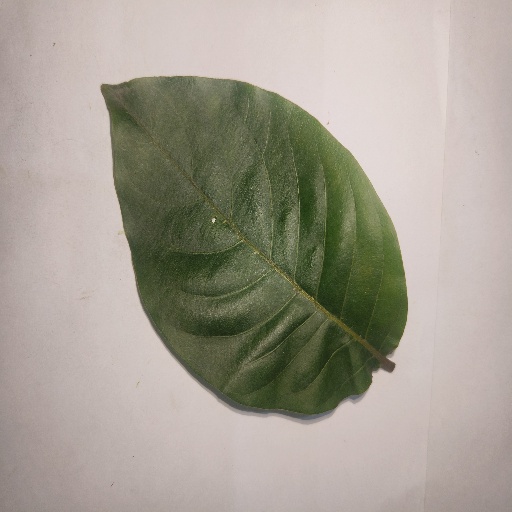
Species: HariTaki
Leaf condition: Healthy Leaf